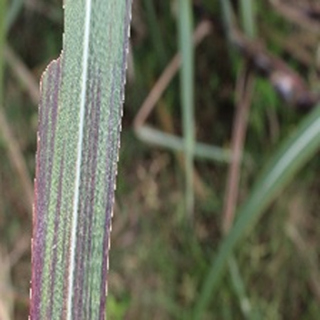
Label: sugarcane_bacterial_blight